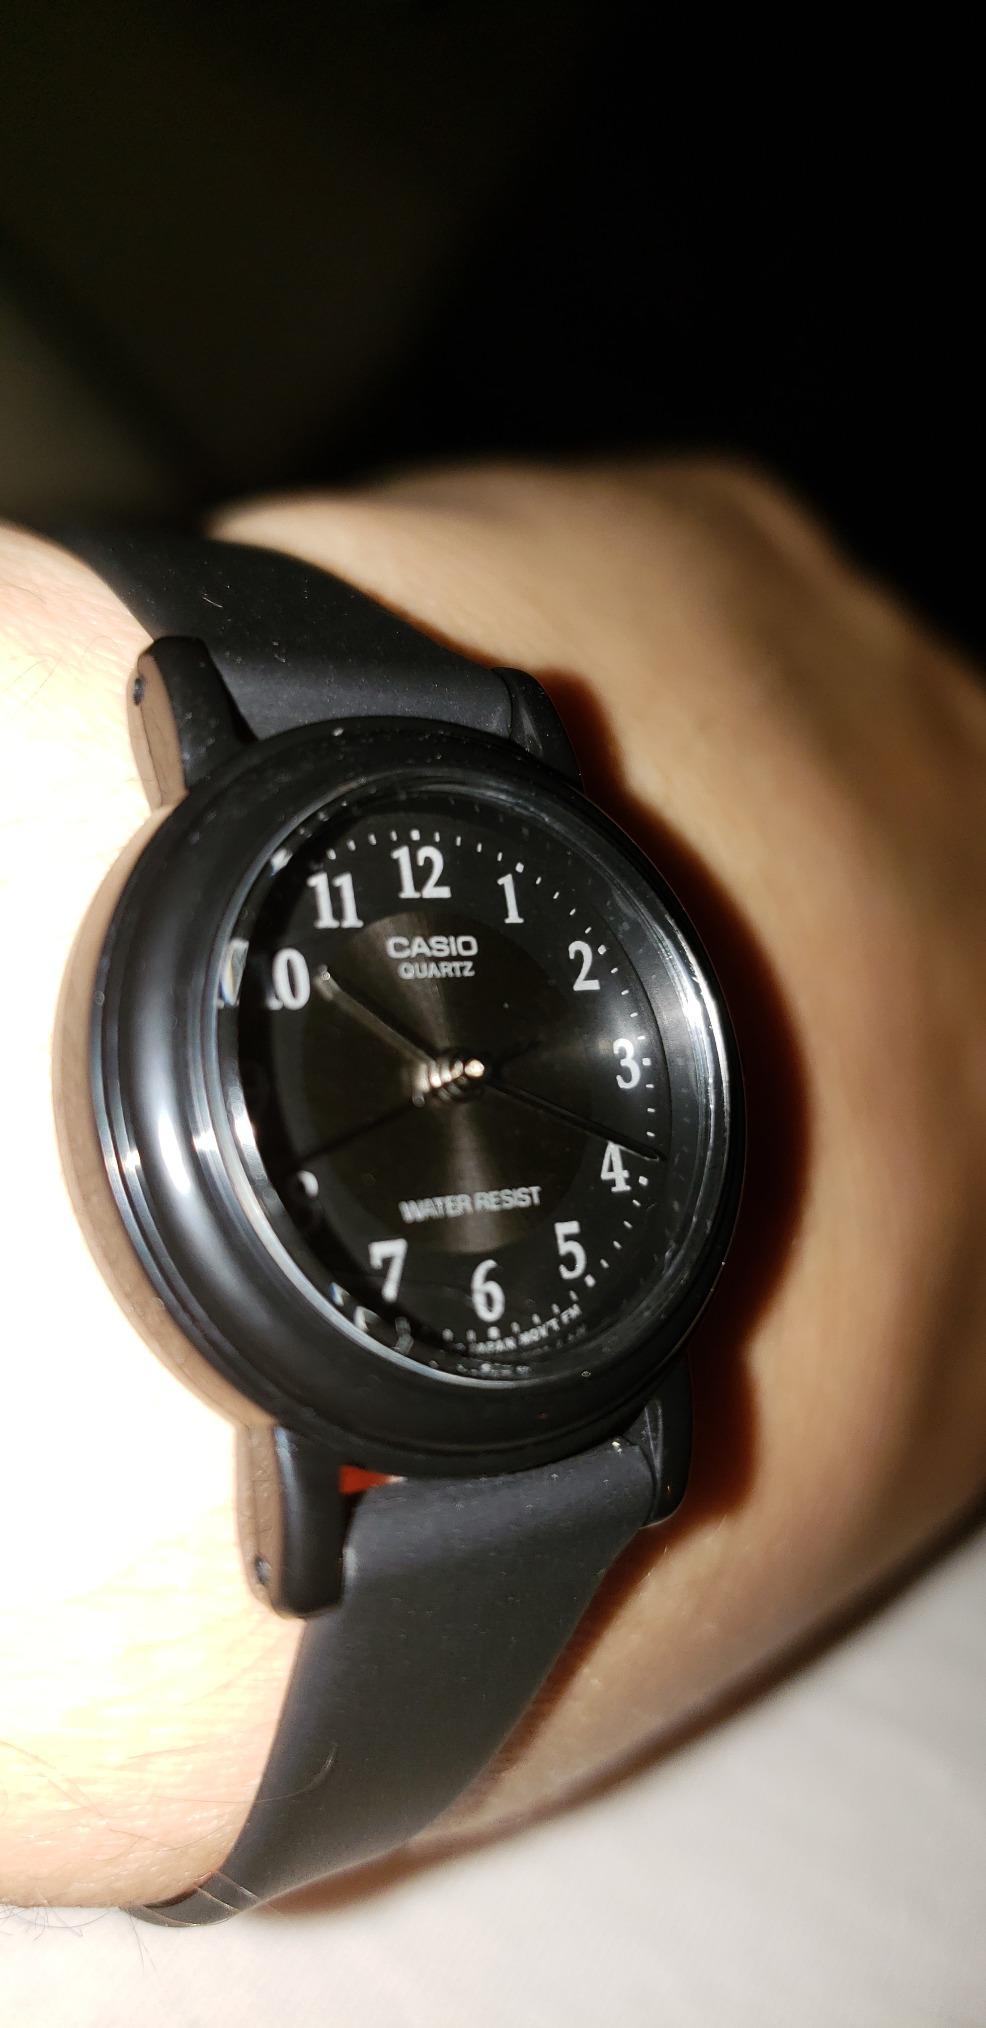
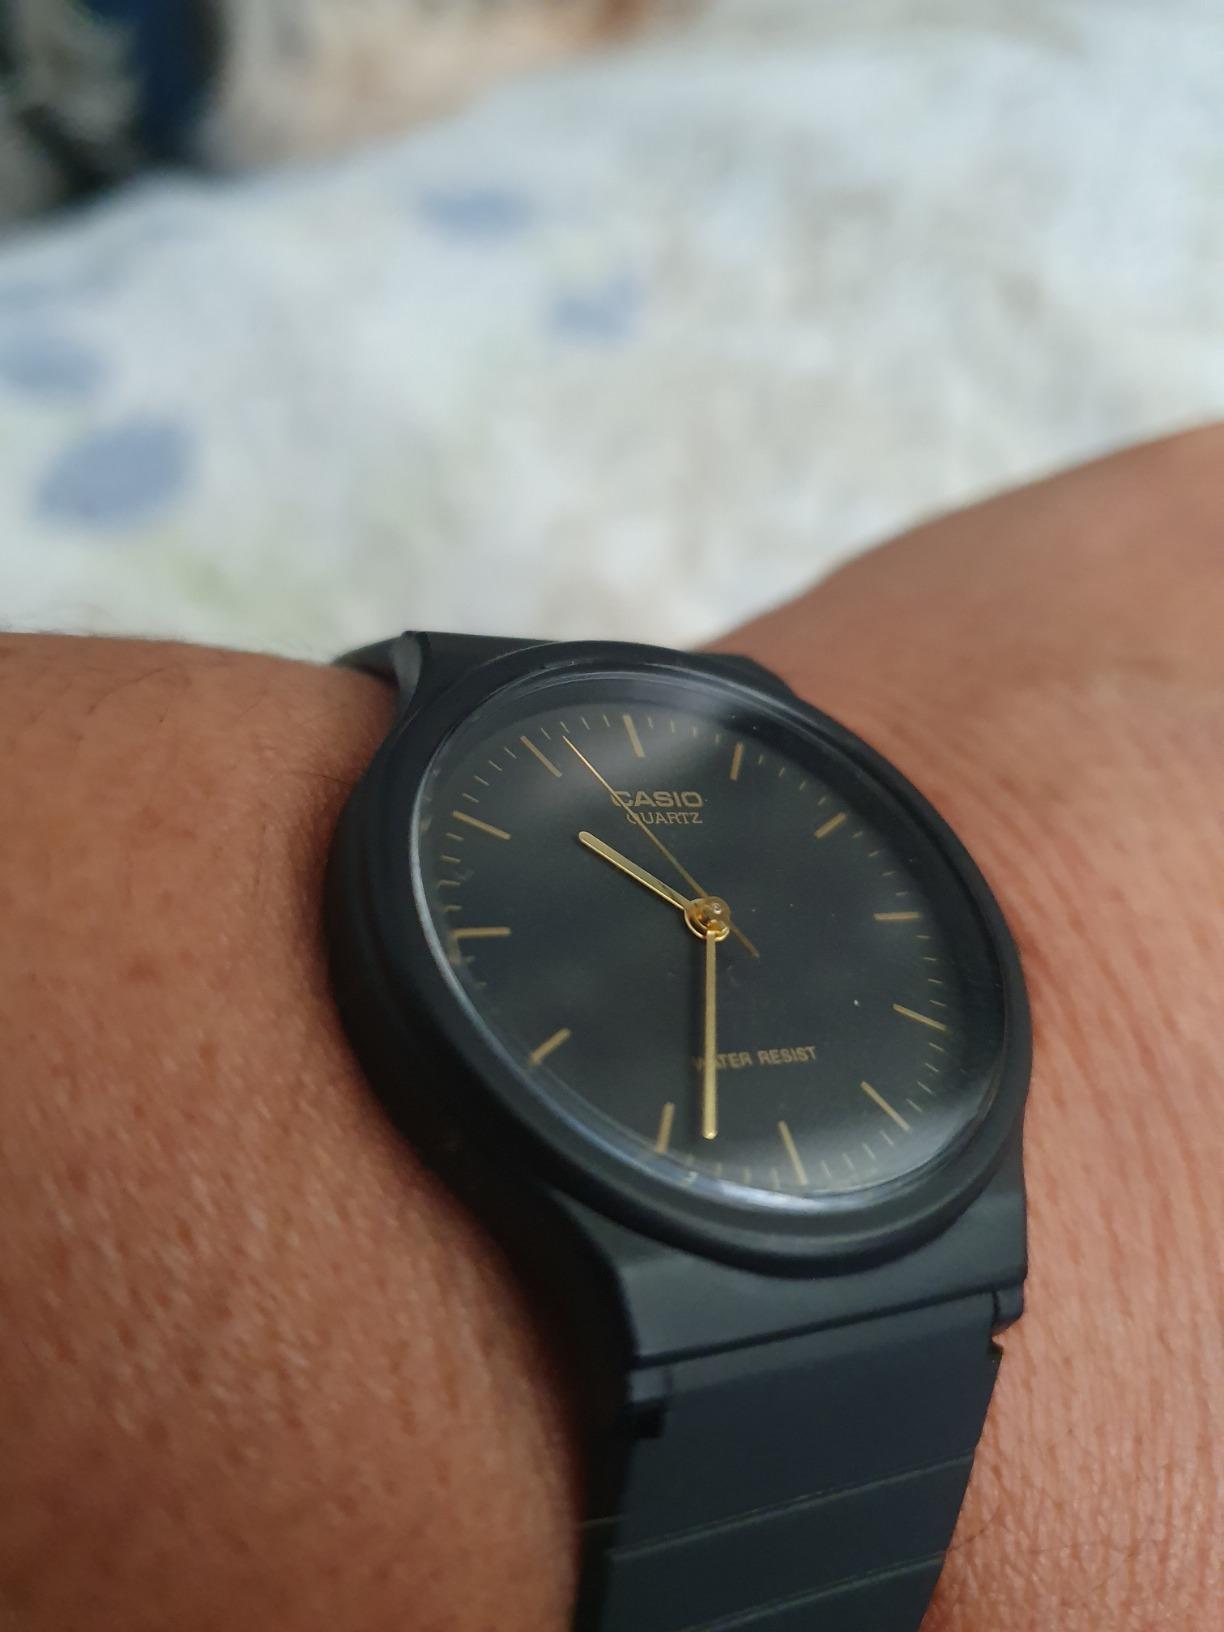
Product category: accessories_watch
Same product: no